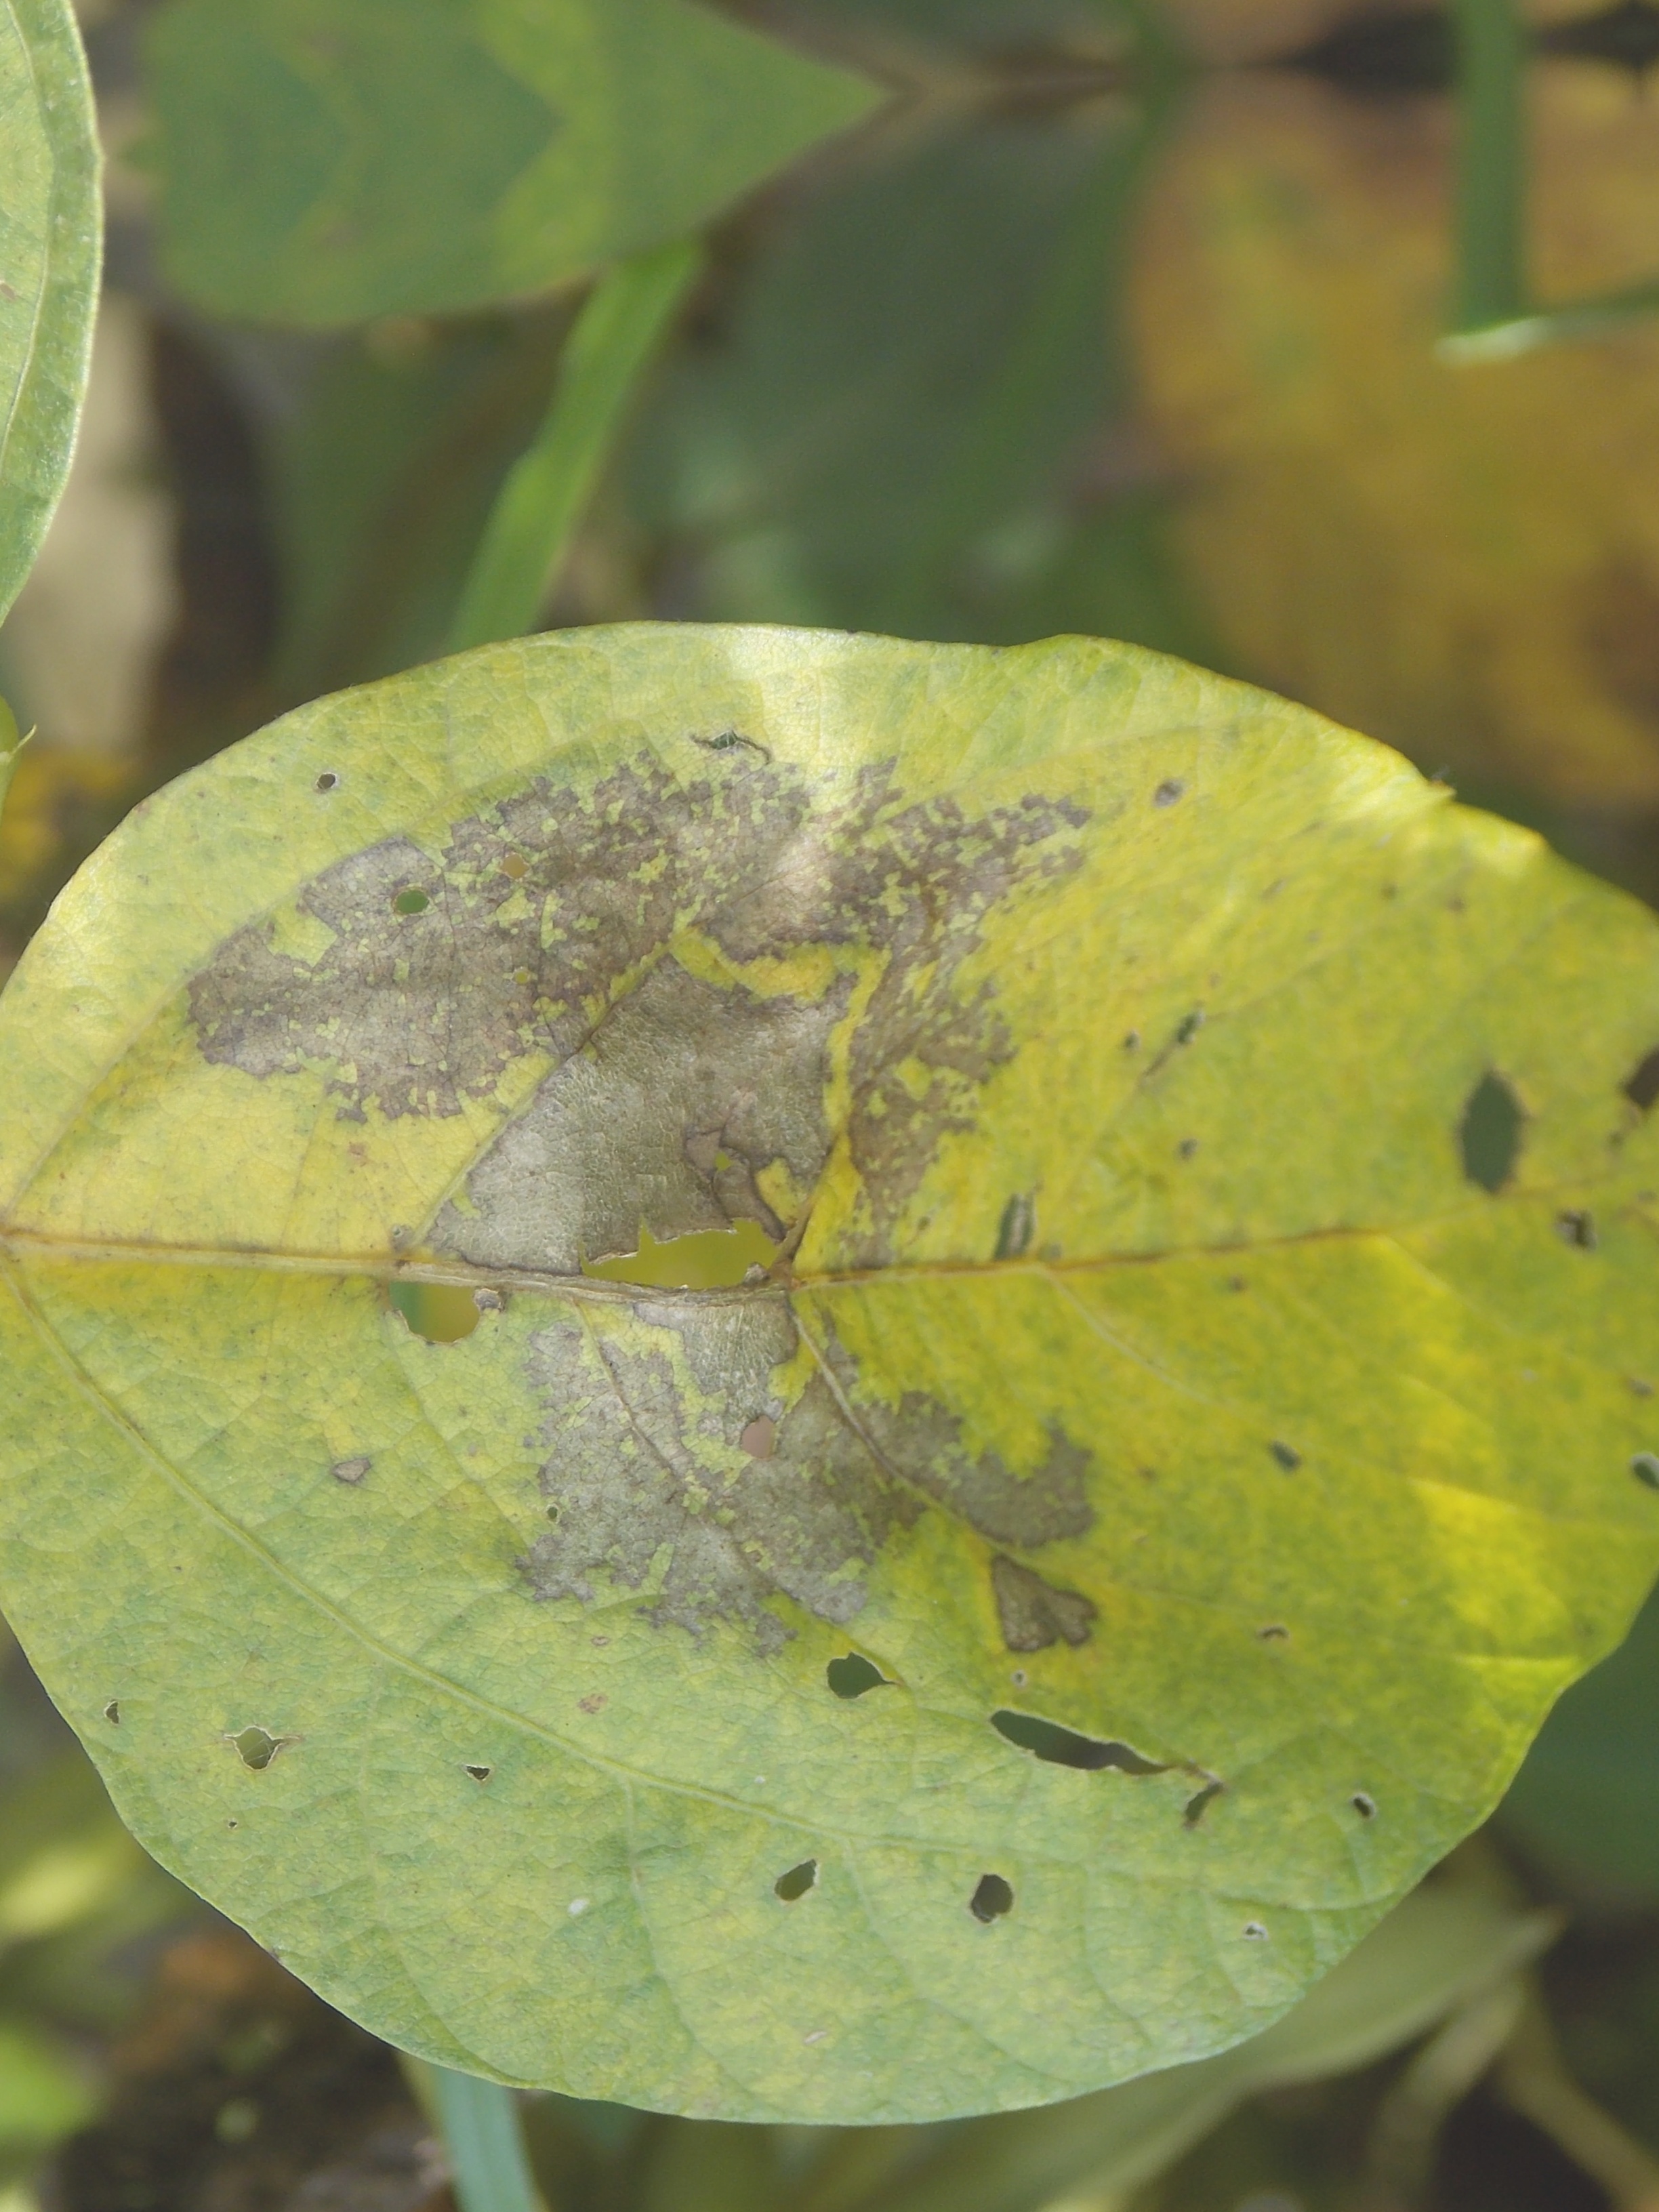
Label: Disease